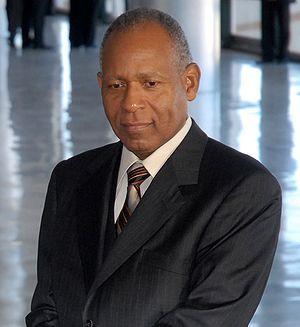
Les élections législatives trinidadiennes de 2010 ont lieu de manière anticipée le 24 mai 2010 afin d'élire les 41 représentants de la Chambre des représentants de Trinité-et-Tobago.
Le Premier ministre est le chef du gouvernement de Trinité-et-Tobago.
Patrick Augustus Mervyn Manning, né le 17 août 1946 à San Fernando et mort le 2 juillet 2016 dans la même ville, est un homme politique trinidadien.